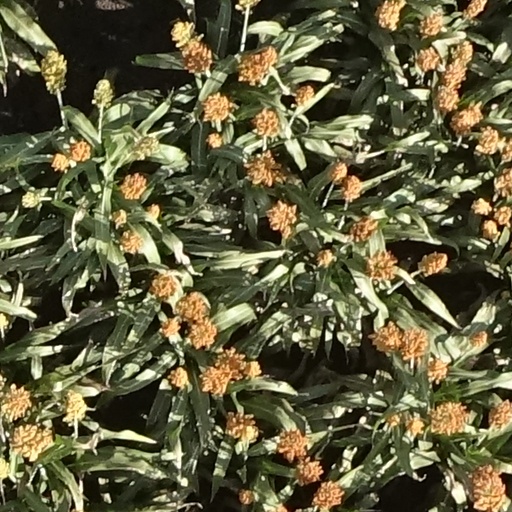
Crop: sorghum